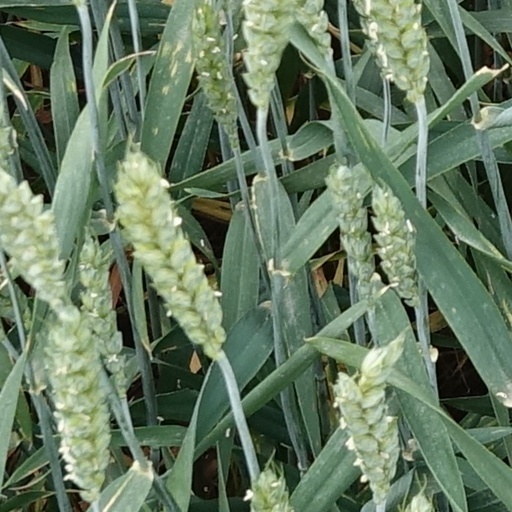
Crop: wheat